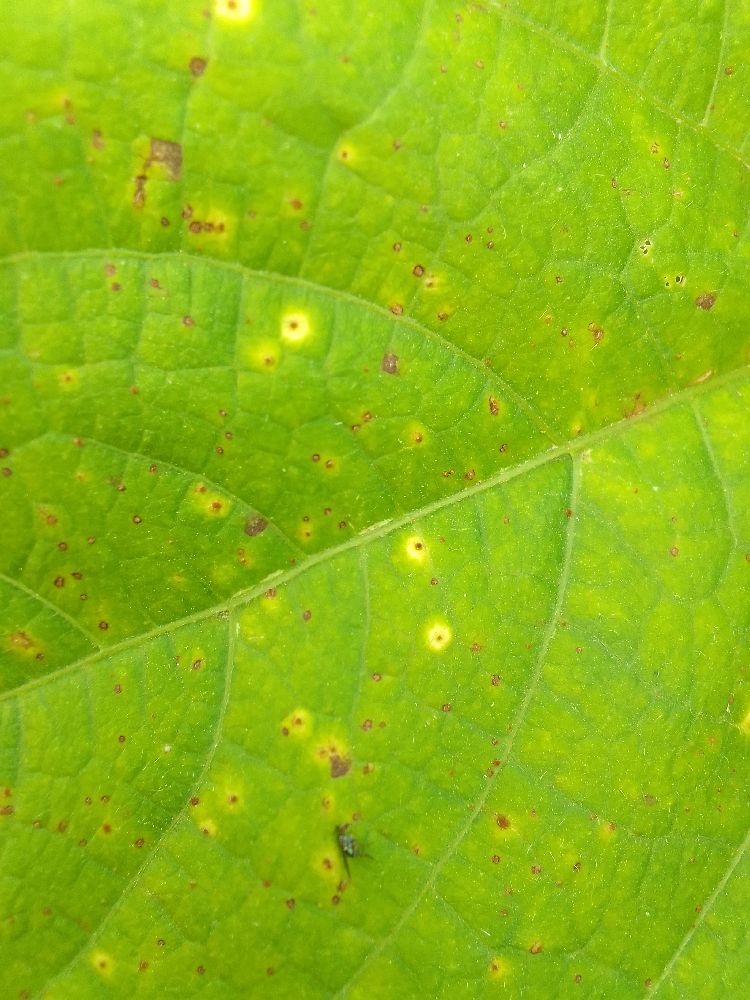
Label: rust